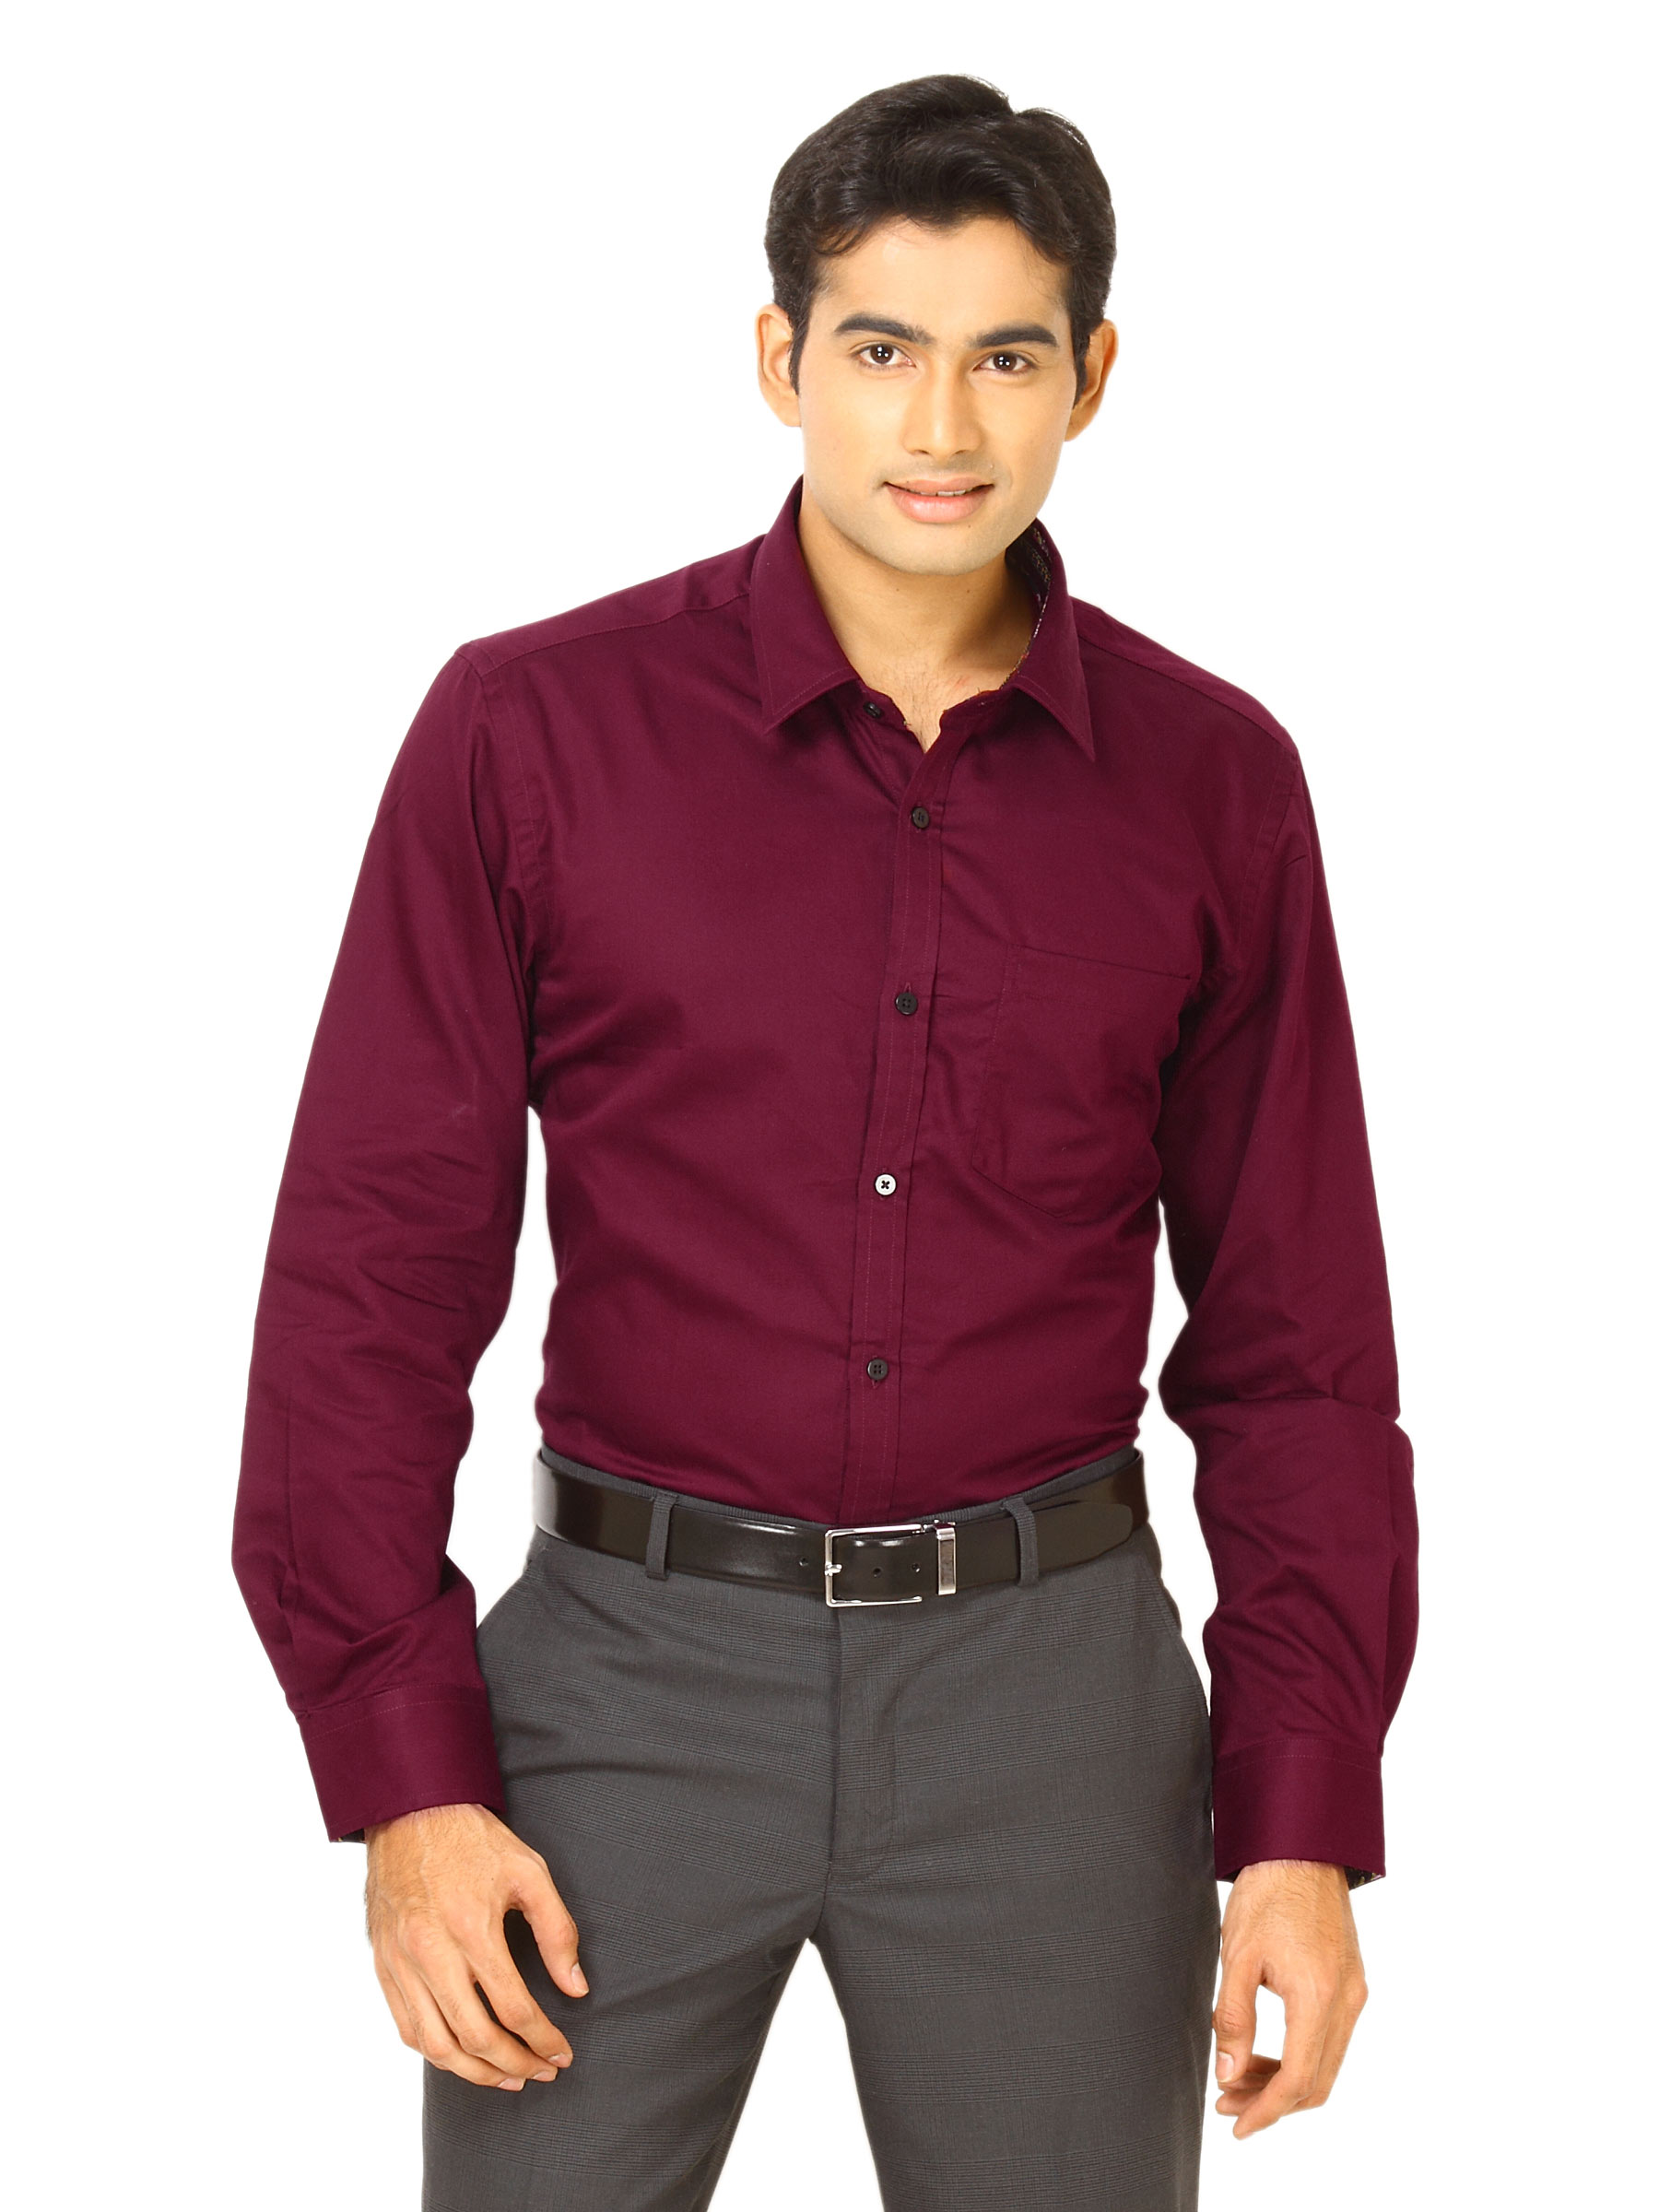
Indigo Nation Men Mar Maroon Shirts
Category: Apparel / Topwear / Shirts
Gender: Men
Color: Maroon
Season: Fall 2011
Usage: Formal